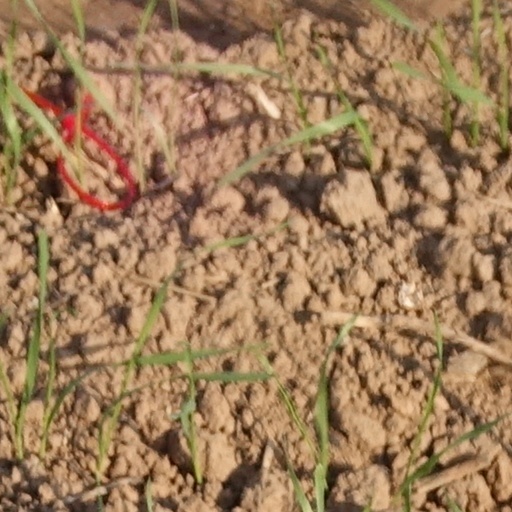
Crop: wheat